Ottoman Navy

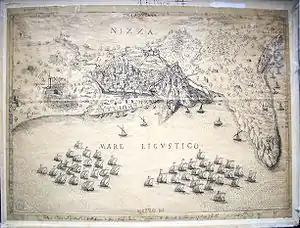
During the Siege of Nice in 1543, the combined forces of the Franco-Ottoman alliance managed to capture the city.

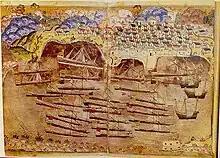
Ottoman fleet wintering at the French port of Toulon in 1543. Miniature by Matrakçı Nasuh, who was travelling with the fleet.

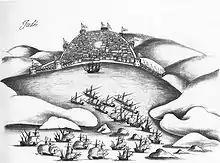
Selman Reis defending Jeddah against a Portuguese attack in 1517.

Starting from the conquest of Syria in 1516, the Ottoman fleet of Selim I started expanding the Ottoman territories towards the Levant and the Mediterranean coasts of North Africa. Between 1516 and 1517 Algeria was conquered from Spain by the forces of Oruç Reis, who declared his allegiance to the Ottoman Empire, which was followed by the conquest of Egypt and the end of the Mameluke Empire in 1517. In 1522 the strategic island of Rhodes, then the seat of the Knights of St. John, was conquered by the naval fleet of Kurtoğlu Muslihiddin Reis; Suleiman I let the Knights leave the island, and they relocated their base first to Sicily and later to Malta.